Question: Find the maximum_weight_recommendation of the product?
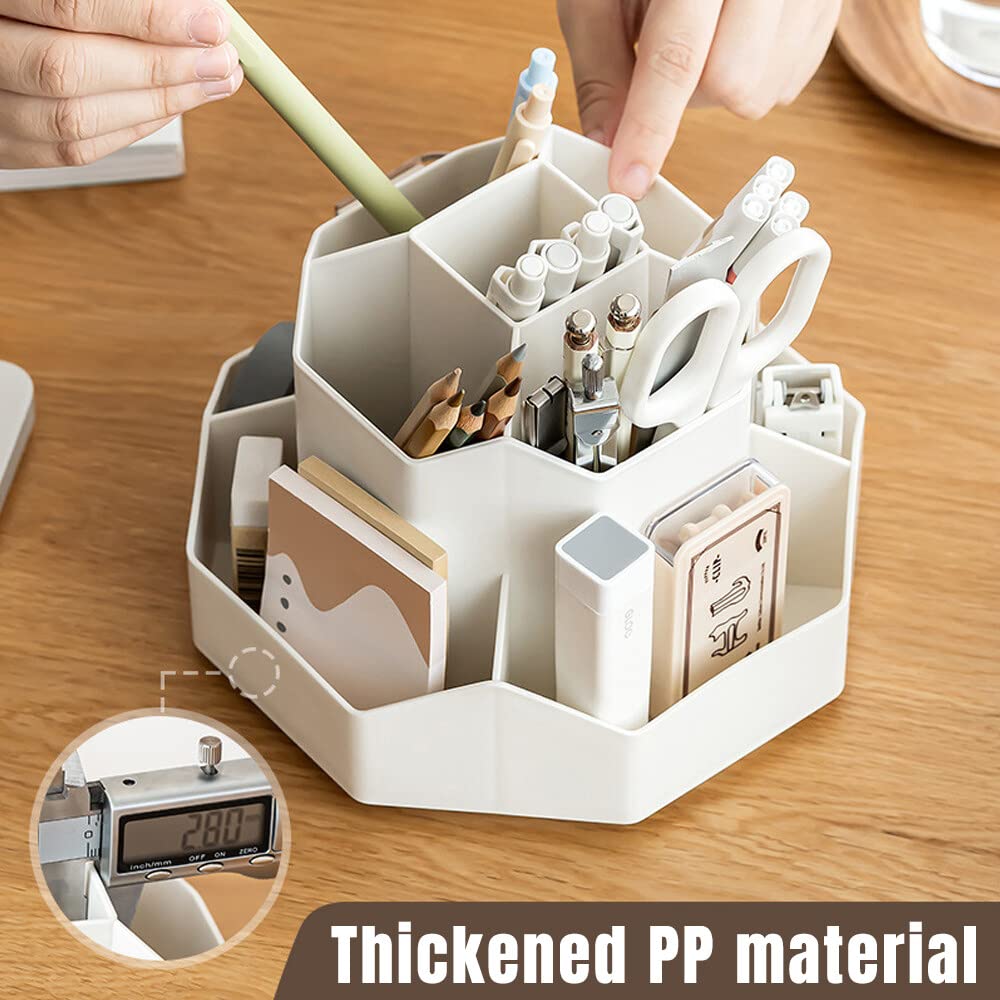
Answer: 280.0 ton